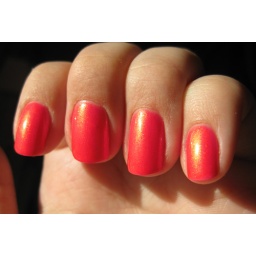
This is WAY more hot pink in real life! But it's such a pretty orange duochrome!